Science and technology in Manchester

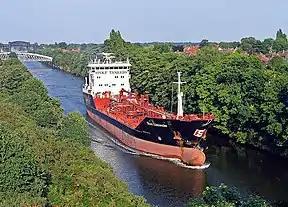
The Manchester Ship Canal, the world's longest ship canal upon opening in 1894

Joseph Whitworth was an engineer and inventor who hailed from Stockport, Cheshire (now Greater Manchester). A talented mechanic amongst various other engineering roles, for long periods of his life, he worked in factories in Manchester. Whitworth would ultimately devise a standard screw thread system, the first of its kind in the world. The system he created in 1841 would become known as the British Standard Whitworth.